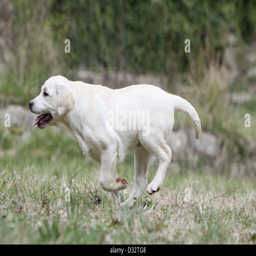
puppy running in a meadow